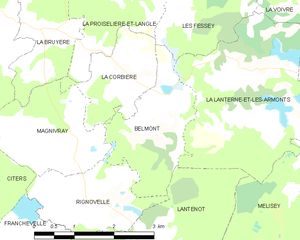
Carte des communes françaises